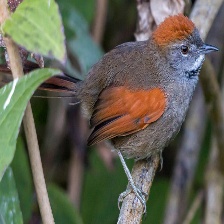
Species: AZARAS SPINETAIL
Scientific name: SYNALLAXIS AZARAE